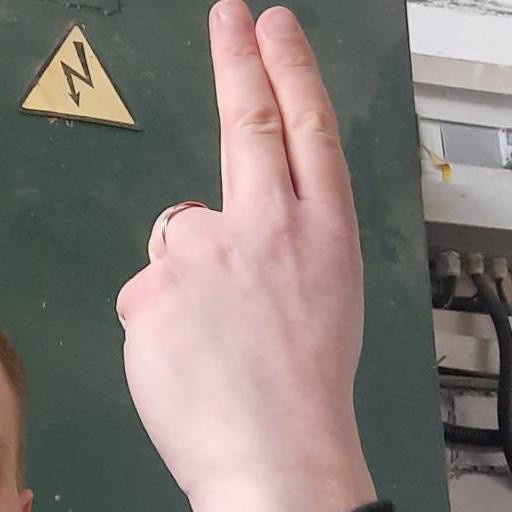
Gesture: two_up_inverted